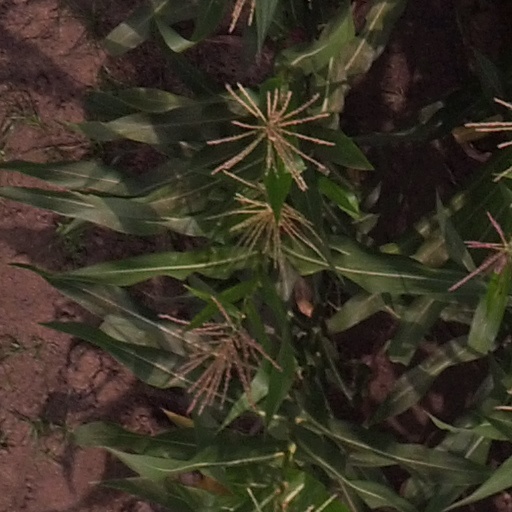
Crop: maize; corn